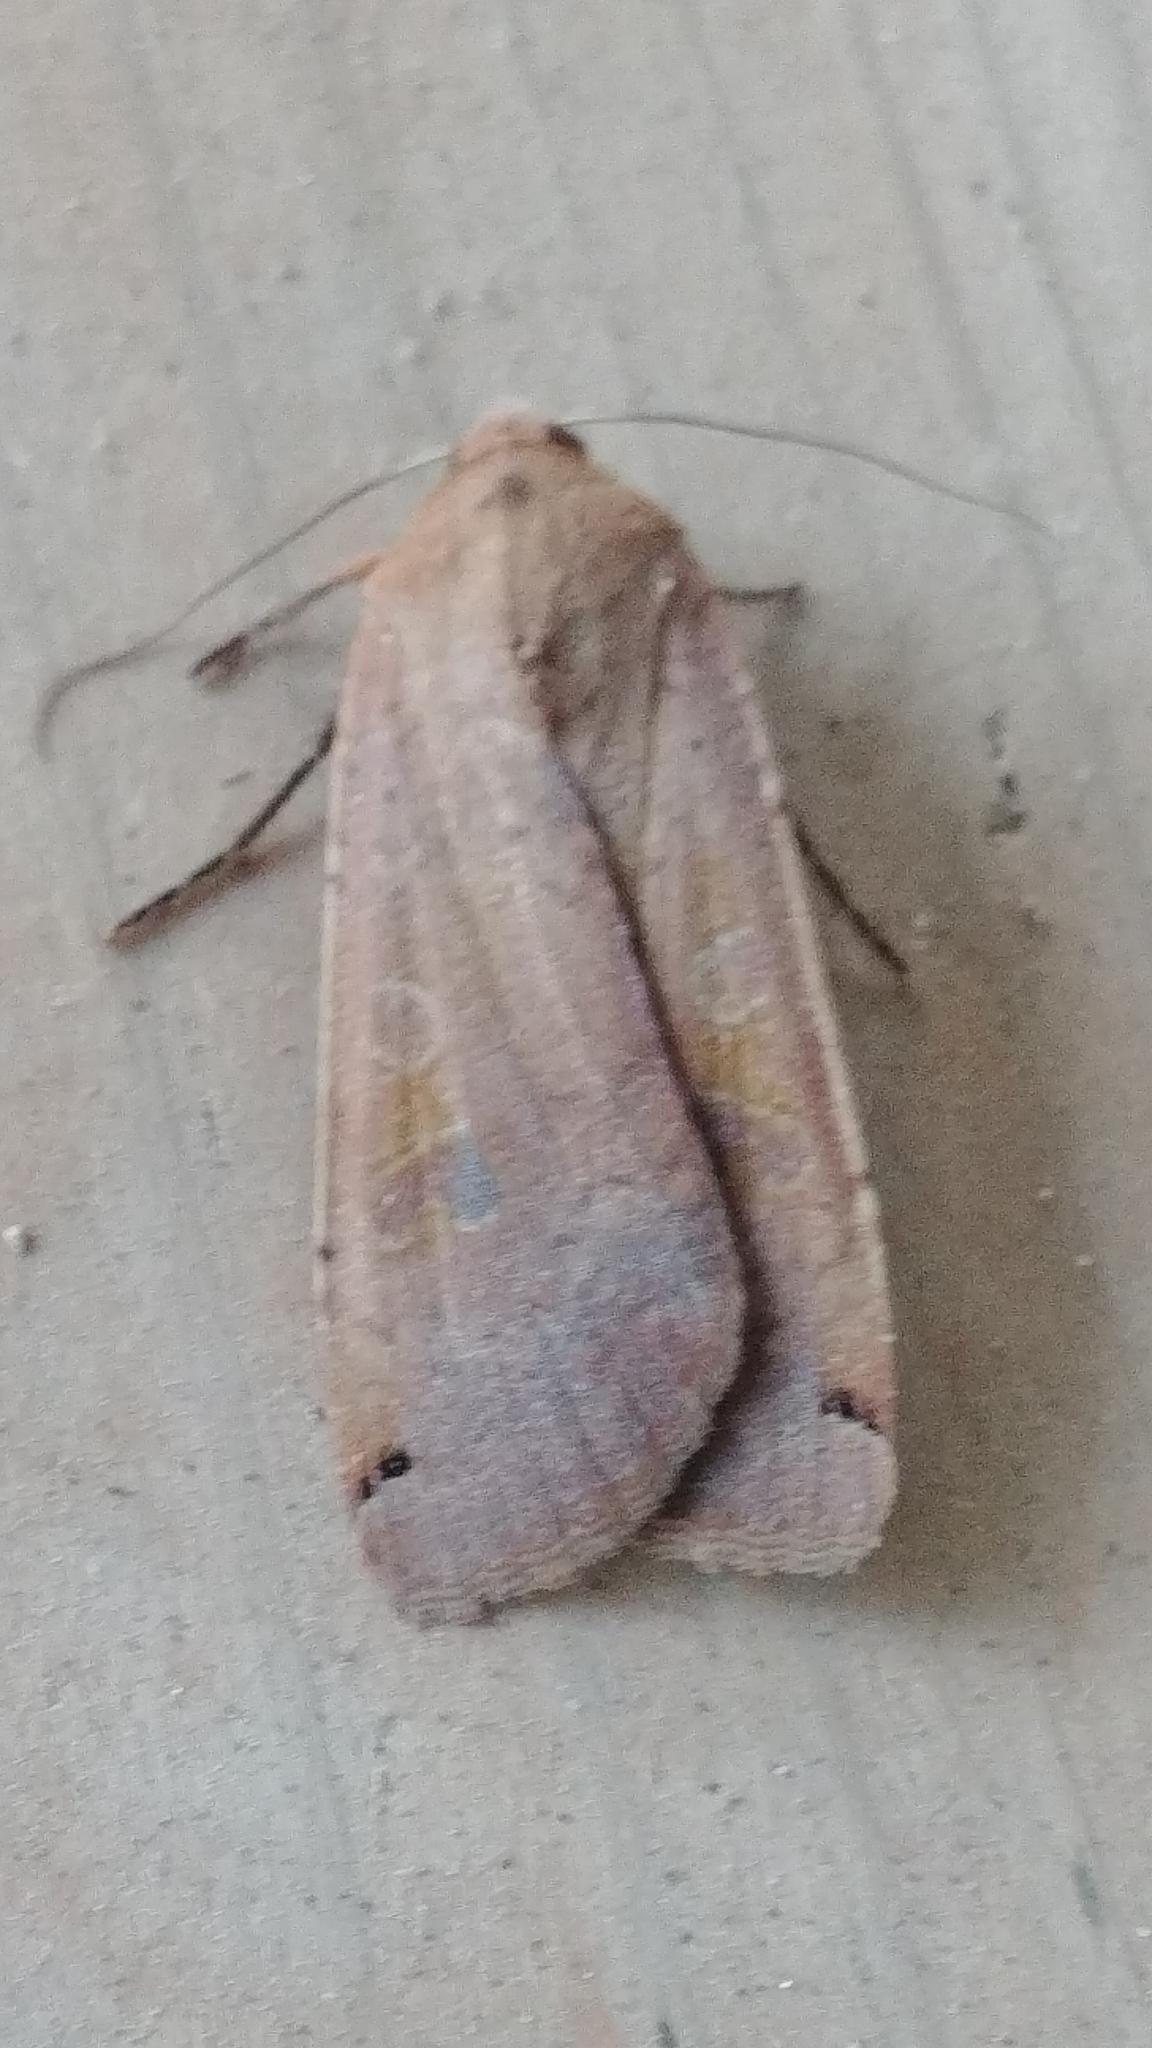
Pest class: cutworms